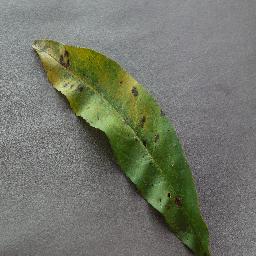
Label: Peach___Bacterial_spot